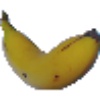
Label: Banana 1